Non-contact thermography

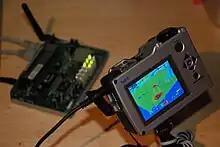
Sample image of a hand held thermography camera

There is a difference between Medical Thermology as promulgated by medically based organizations such as the American Academy of Thermology (AAT), and thermography as practiced by alternative providers or physicians who overstate the benefits of thermography. As a result of this disparity organizations such as the FDA, ISO, and the AAT have published Guidelines and best use practices to help educate medical providers and the public to recognize the difference between providers who provide medical thermology services and those that offer something else.